Hefei railway station

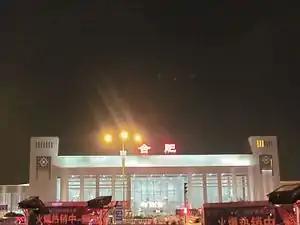

The Hefei railway station is a major railway station in Hefei, Anhui, China.